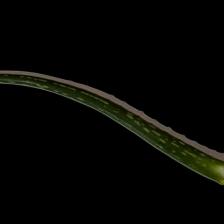
Plant: Aloe Vera